Carlisle and Silloth Bay Railway

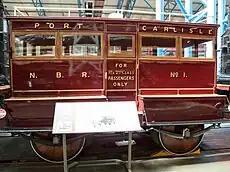
Dandy no. 1; first and second class passengers sat in the interior; third class passengers sat on the longitudinal benches looking outwards.

Once Silloth superseded Port Carlisle, Port Carlisle–Drumburgh became a branch line, and one with little passenger traffic. In 1857 locomotive traction was withdrawn, and horse traction introduced on passenger traffic on the branch. On 23 April 1858, it was reported that "the engines had been saved running 1,887 miles during 3 months ending 4 April in consequence of running the passengers between Drumburgh and Port Carlisle by horse instead of engine." The first coach was obtained from Bartons of Carlisle, but it was replaced in 1859 by "Dandy no. 1" (now preserved in the National Railway Museum) a four-wheeler built on stagecoach lines, with accommodation for three classes of passenger - built at St Margarets (Edinburgh) by the North British Railway. Used for the winter of 1856 on the NBR North Berwick branch, it had not produced the cost savings hoped for. In 1863 the "New Dandy" replaced it, and in 1900 "Dandy no. 2" was brought in. Intending passengers at Carlisle were warned that, due to the limited accommodation in the Dandy, they might need to wait at Drumburgh for a second journey by the Dandy if the first was full.